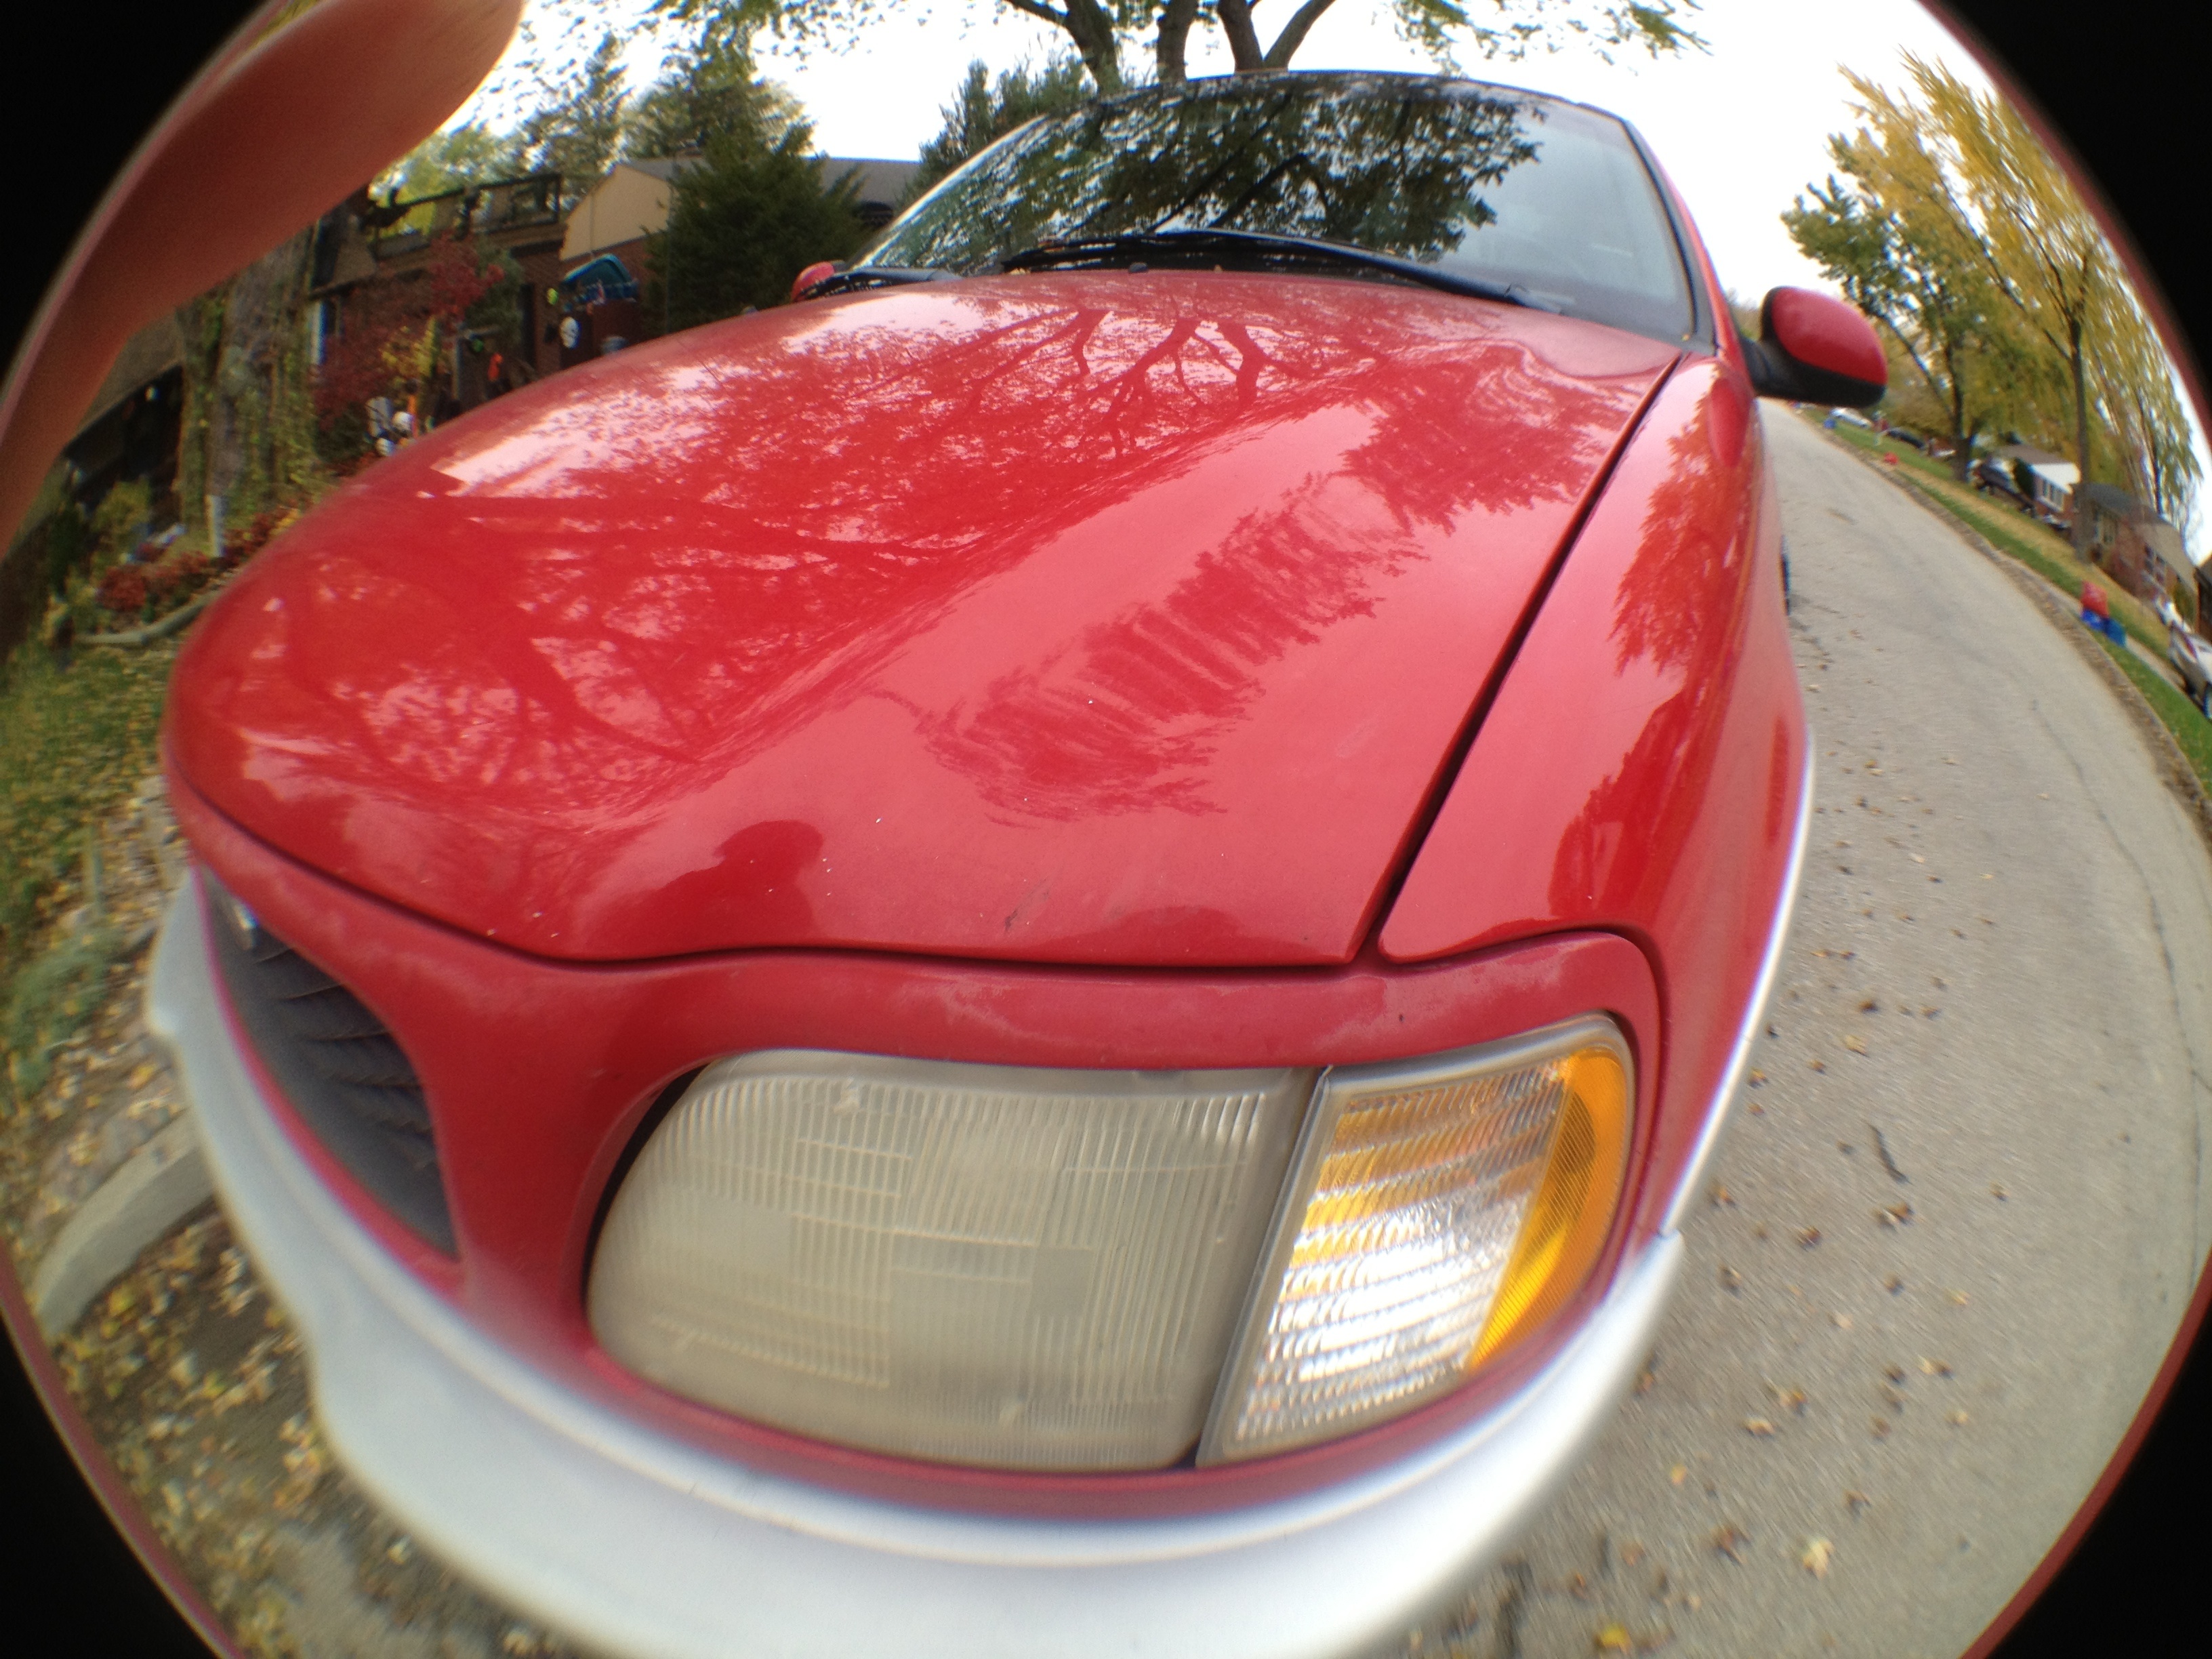
car, wheel, vehicle, bumper, rim, sedan, land vehicle, automobile make, automotive exterior, compact car, automotive design, luxury vehicle, executive car, mid size car